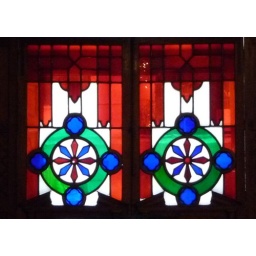
Stained glass window in cathedral